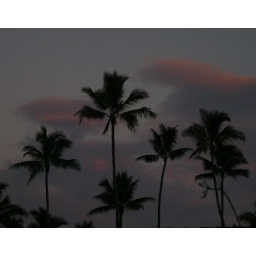
palms against sky and clouds